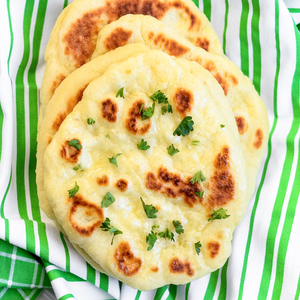
Dish: naan